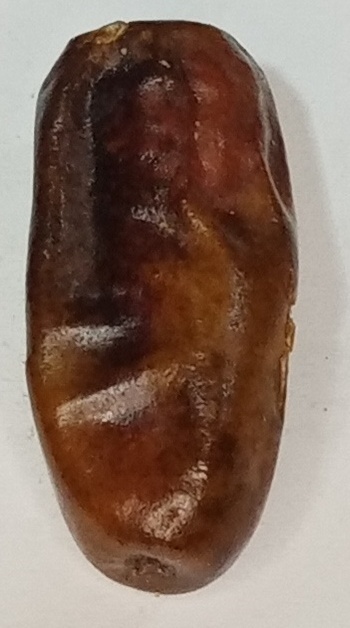
Variety: gajar
Size: small
Grade: grade-2